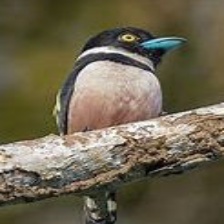
Species: BLACK AND YELLOW BROADBILL
Scientific name: EURYLAIMUS OCHROMALUS